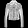
Label: Coat